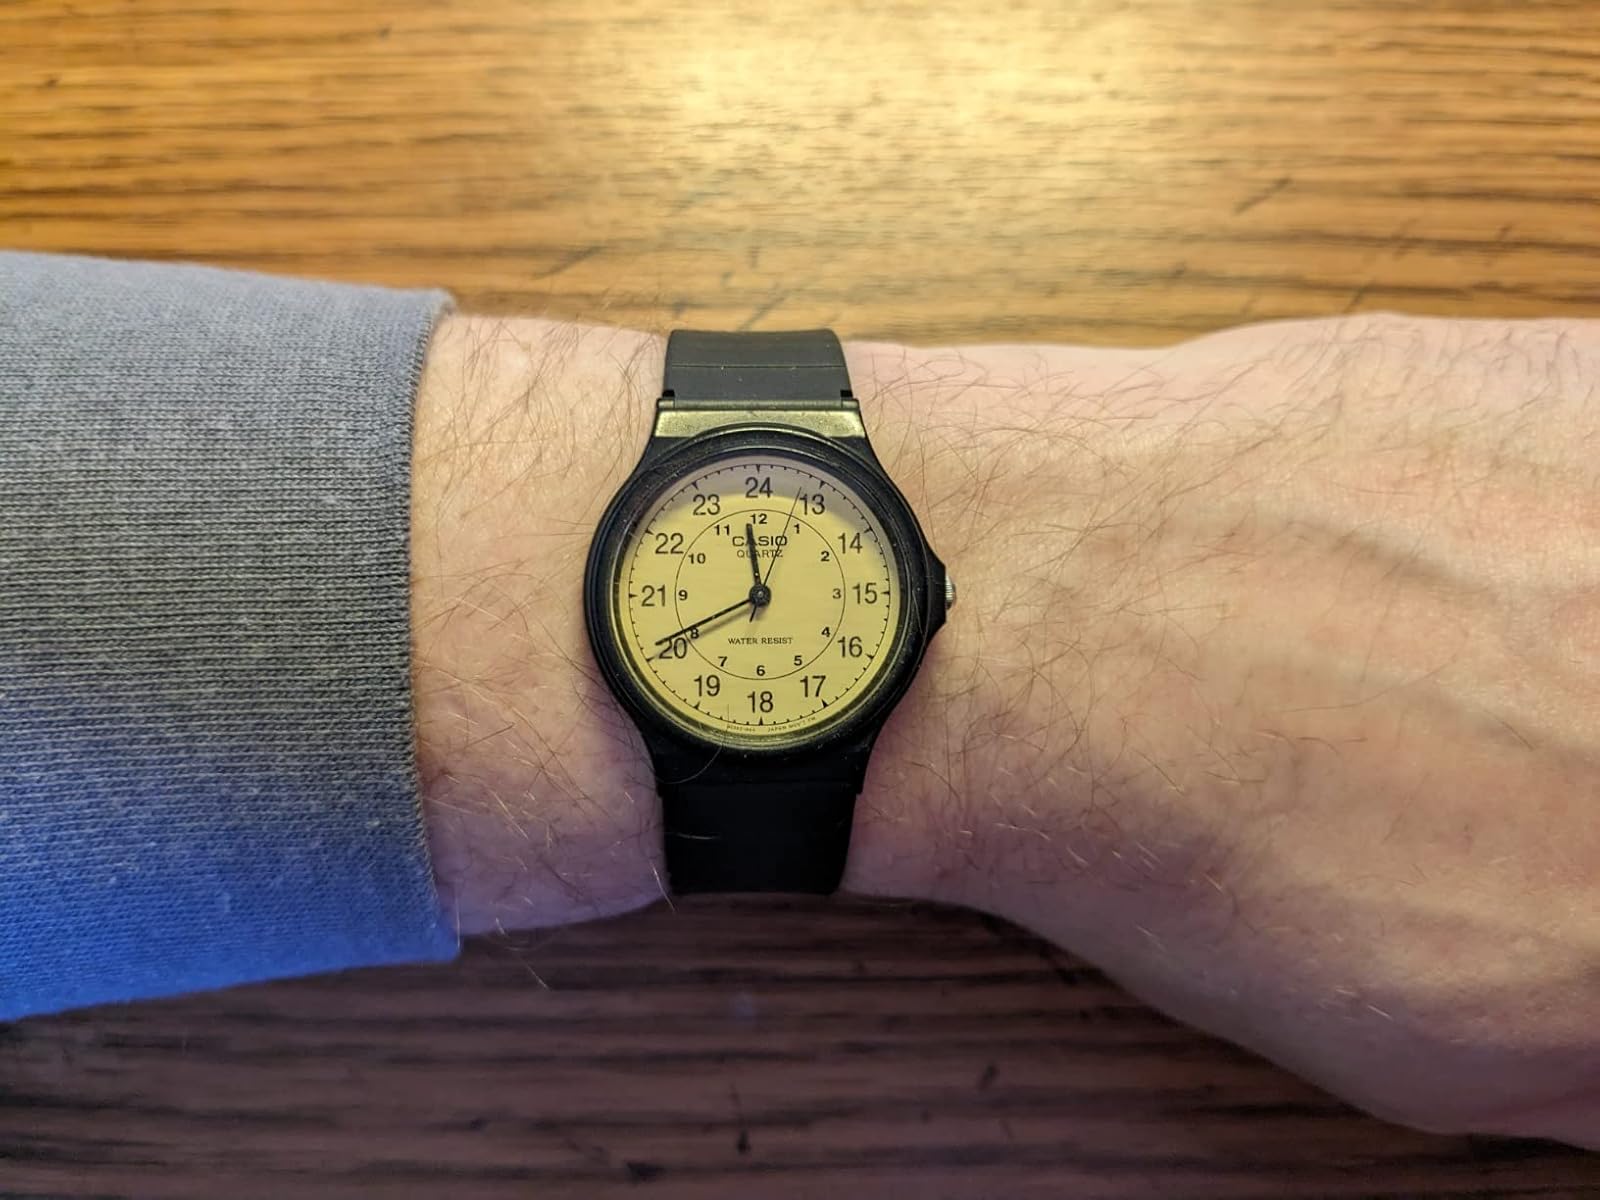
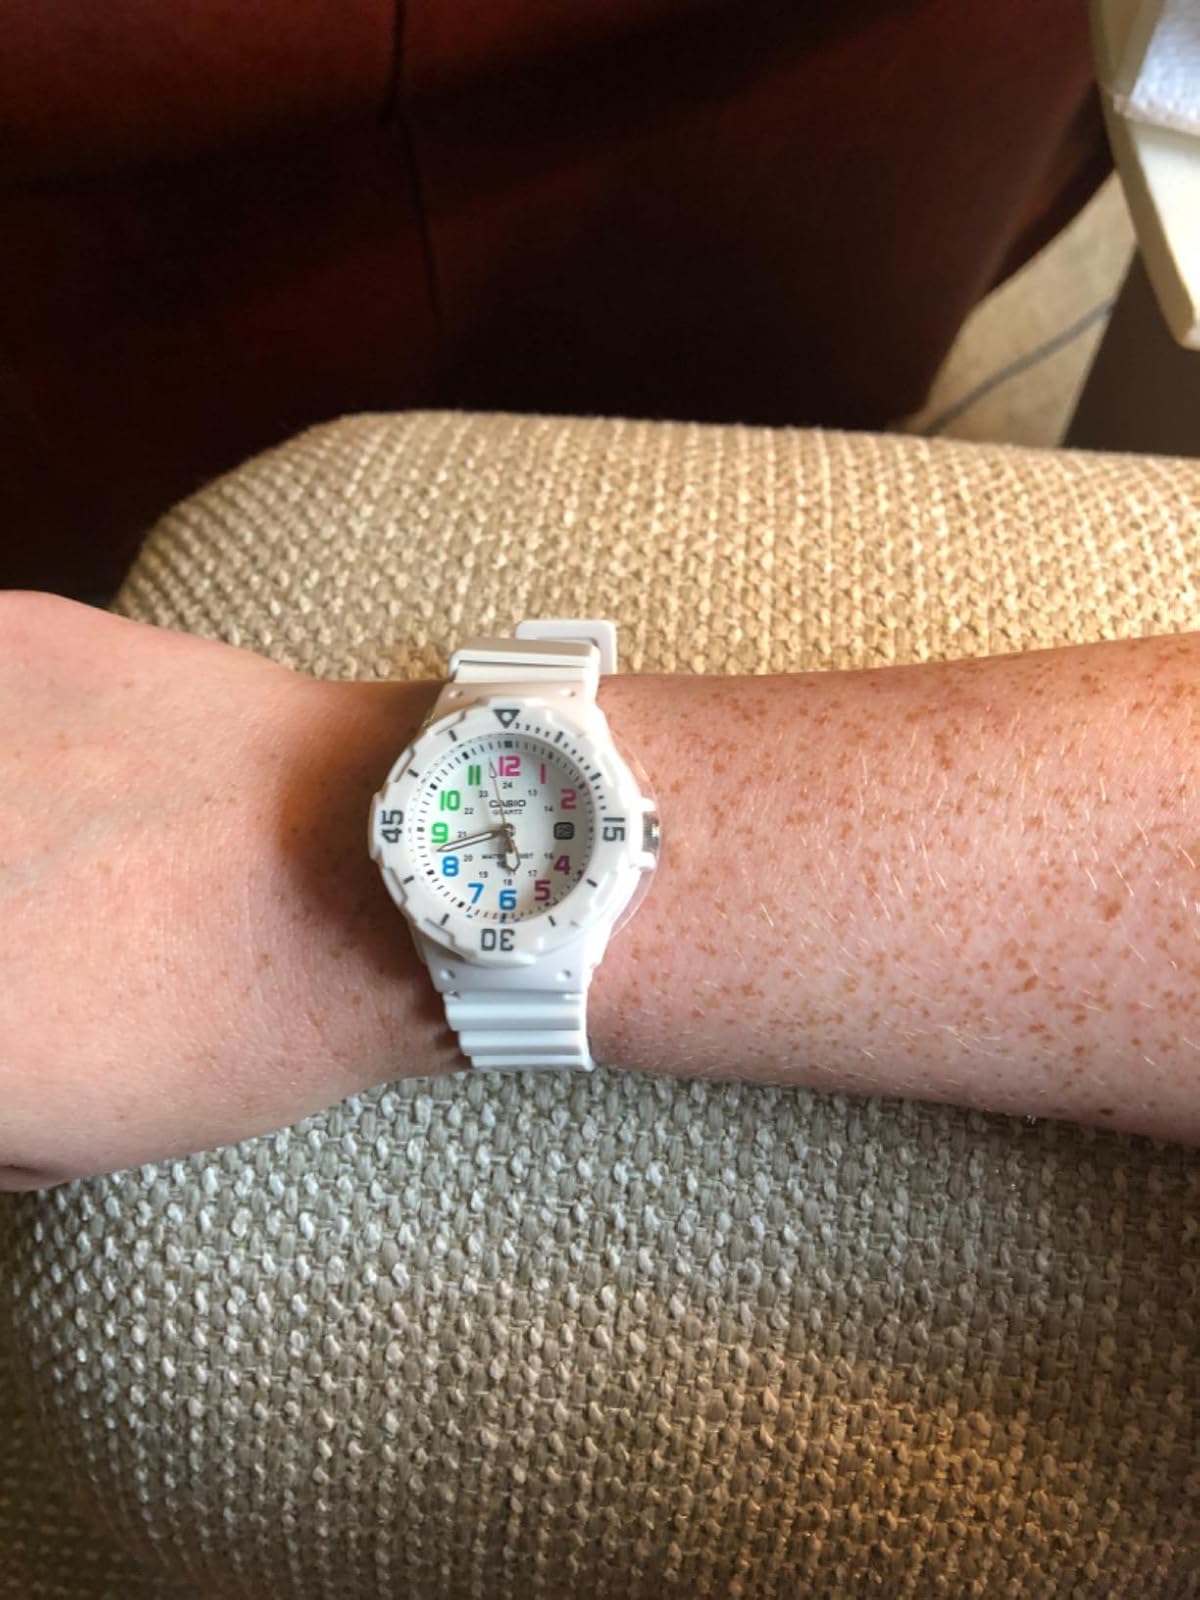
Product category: accessories_watch
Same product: no